People's Doctor of the USSR

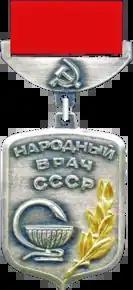
People's Doctor of the USSR insignia

People's Doctor of the USSR was an honorary title granted to doctors of the Soviet Union; it was established on 25 October 1977 by Leonid Brezhnev and its creation was officialized on the n°44/1977 issue of Supreme Soviet's official journal. Its regulation was later modified and completed by the Supreme Soviet's decree of 22 August 1988.